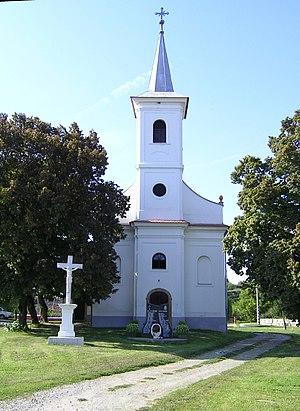
Kisjakabfalva est un village et une commune du comitat de Baranya en Hongrie.